Lanneau-Norwood House

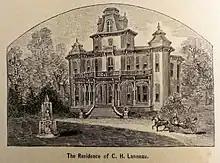
Engraving of Charles H. Lanneau House, 1892

Lanneau built the grand and fashionable residence on thirty-nine acres purchased from his sister, Sophie Lanneau Edwards, the widow of Rev. Peter Cuthbert Edwards, perhaps using money inherited from his first wife, Louisa (Lula) Williams Lanneau. A fire destroyed parts of the house in late 1883, and Lanneau rebuilt according to the original plan with slight modifications. Another fire in early 1892 left only brick walls standing, and Lanneau again rebuilt.